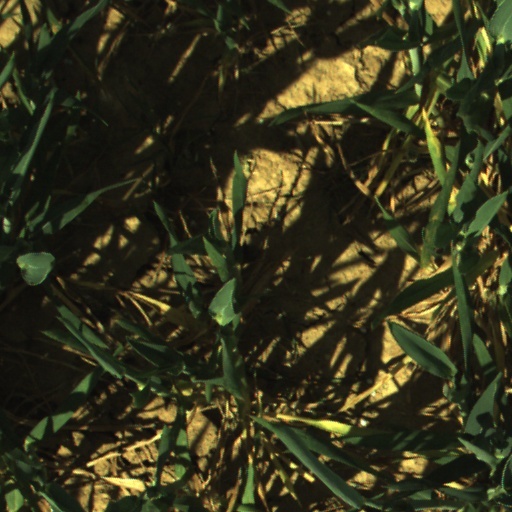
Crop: wheat